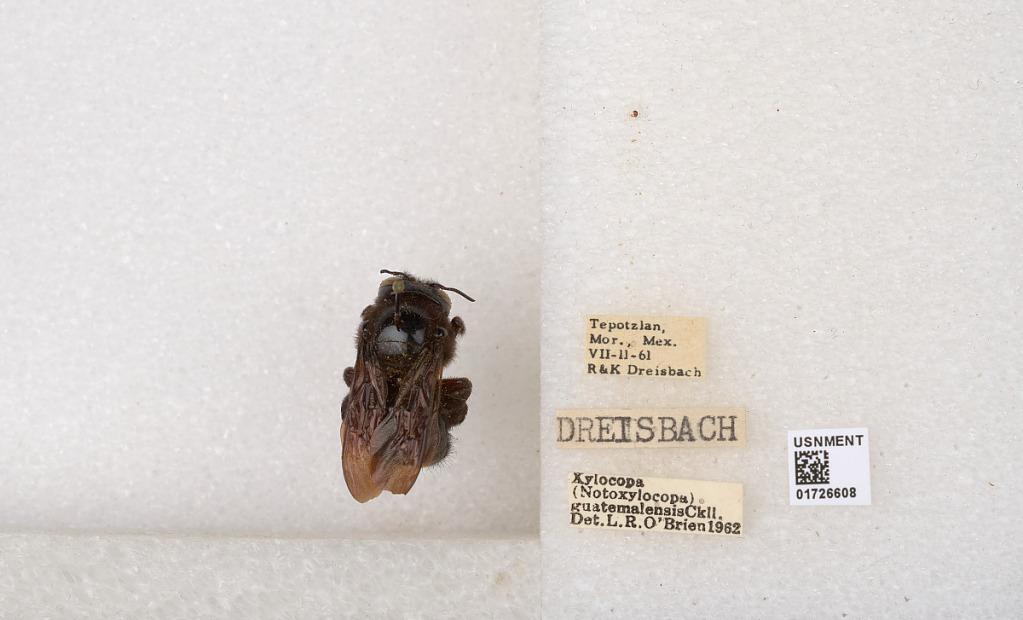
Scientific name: Xylocopa (Notoxylocopa) guatemalensis Cockerell
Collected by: R. Dreisbach & McGough
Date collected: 1961-7-11
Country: Mexico
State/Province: Morelos
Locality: Tepotzlan
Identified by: O'Brien, L. R.